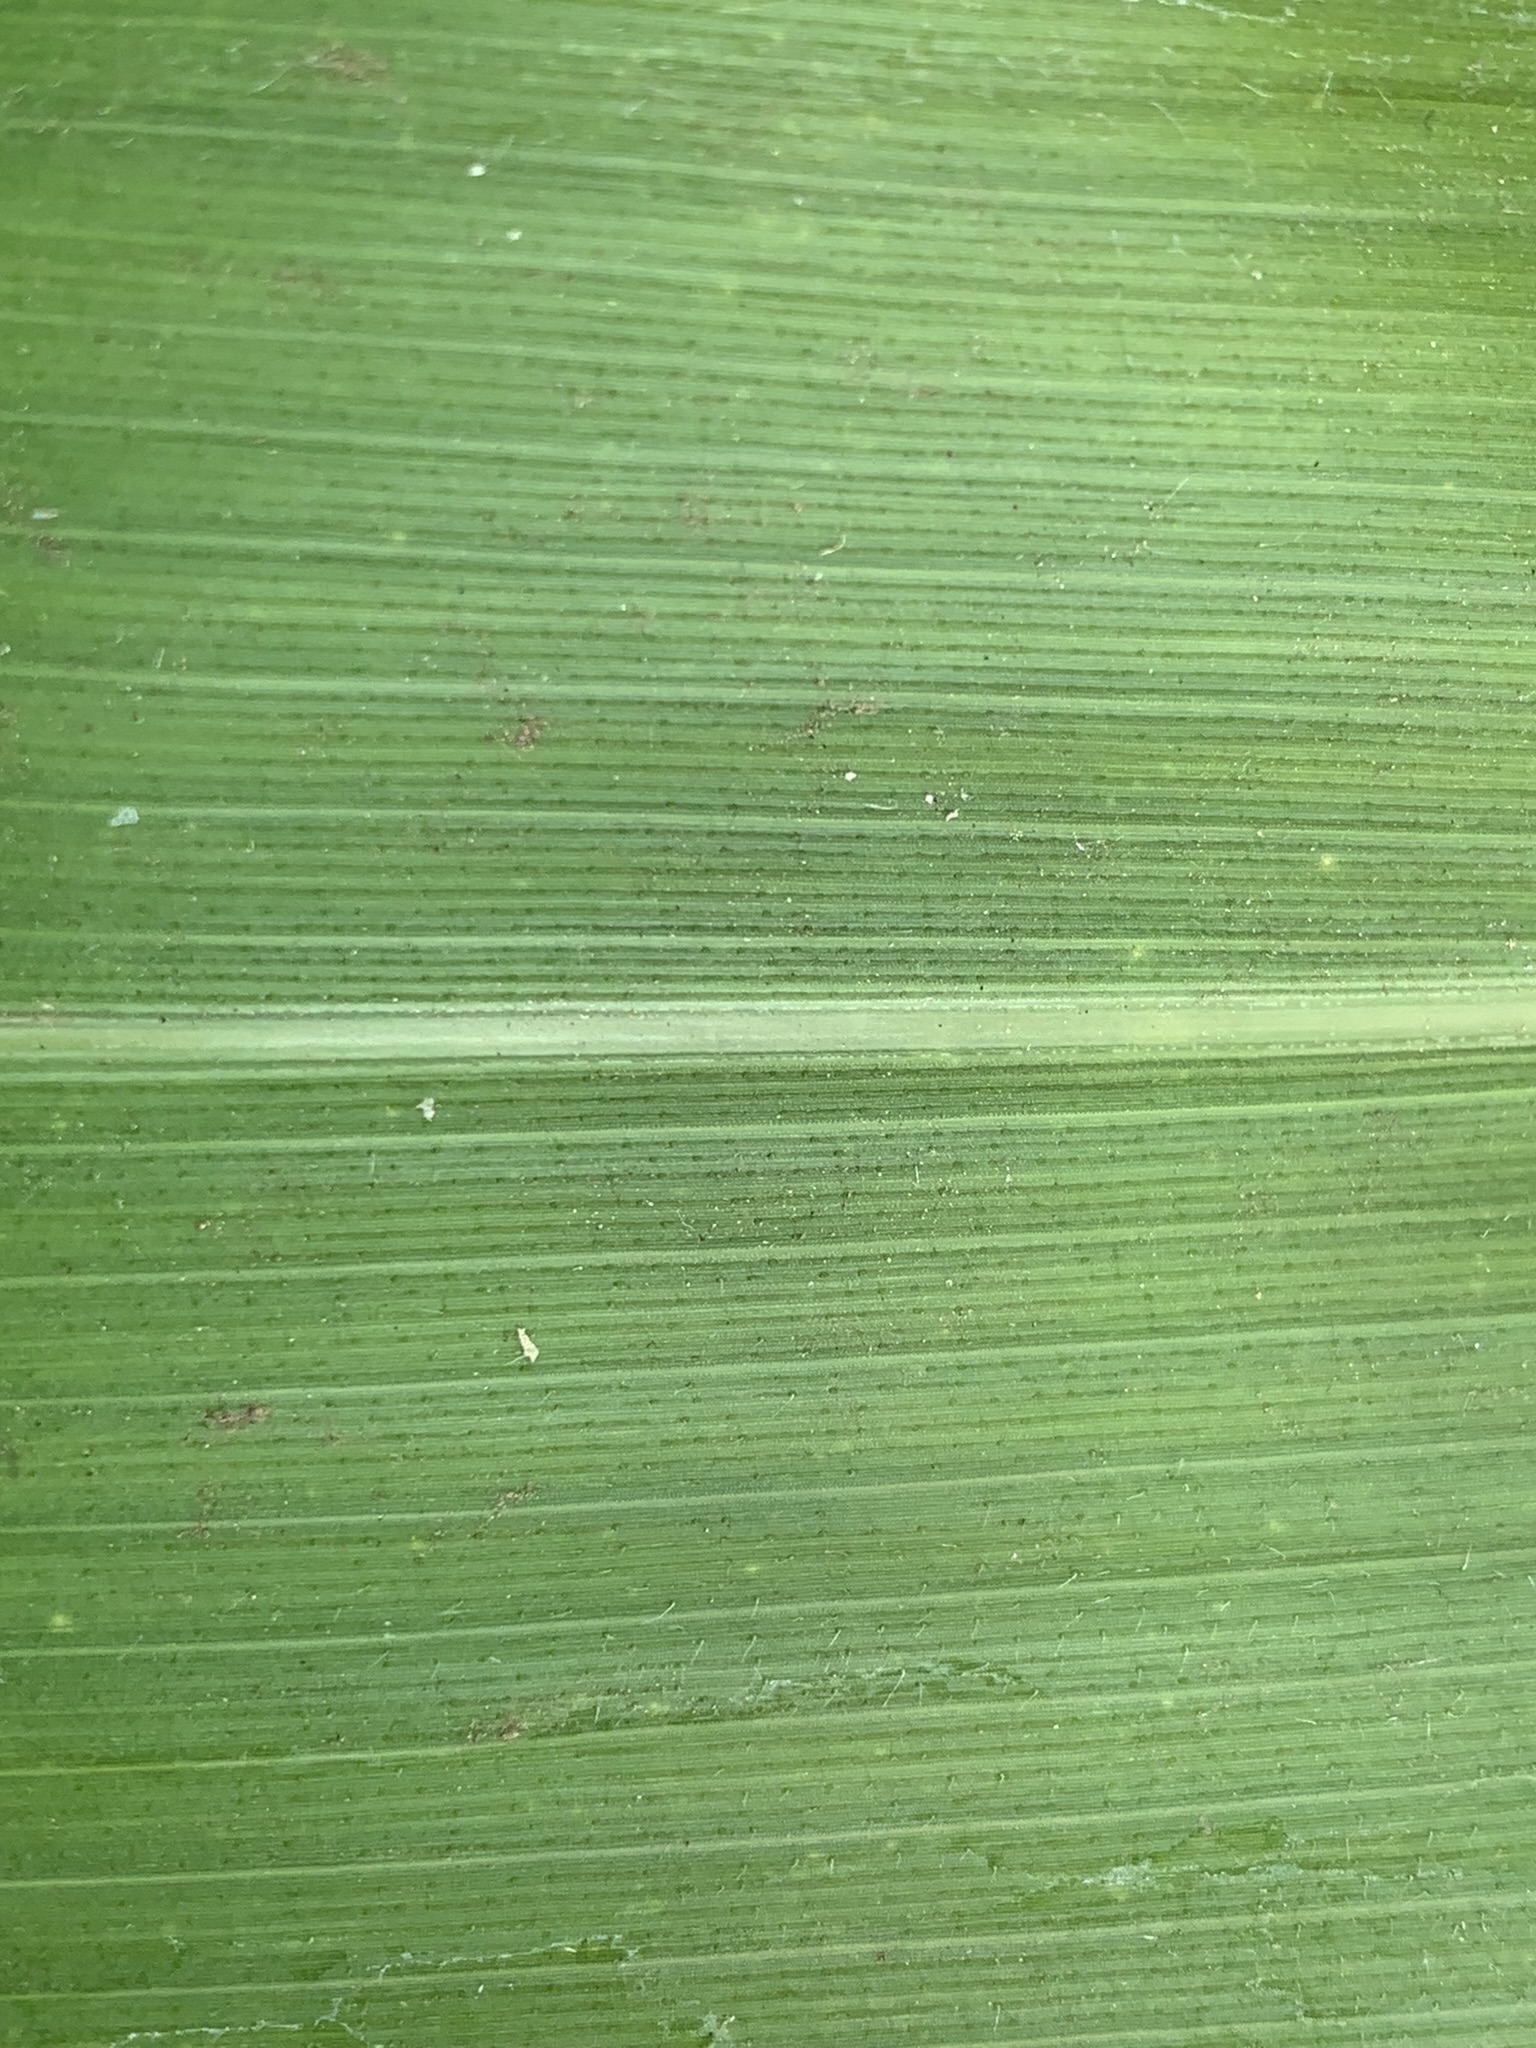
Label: Healthy